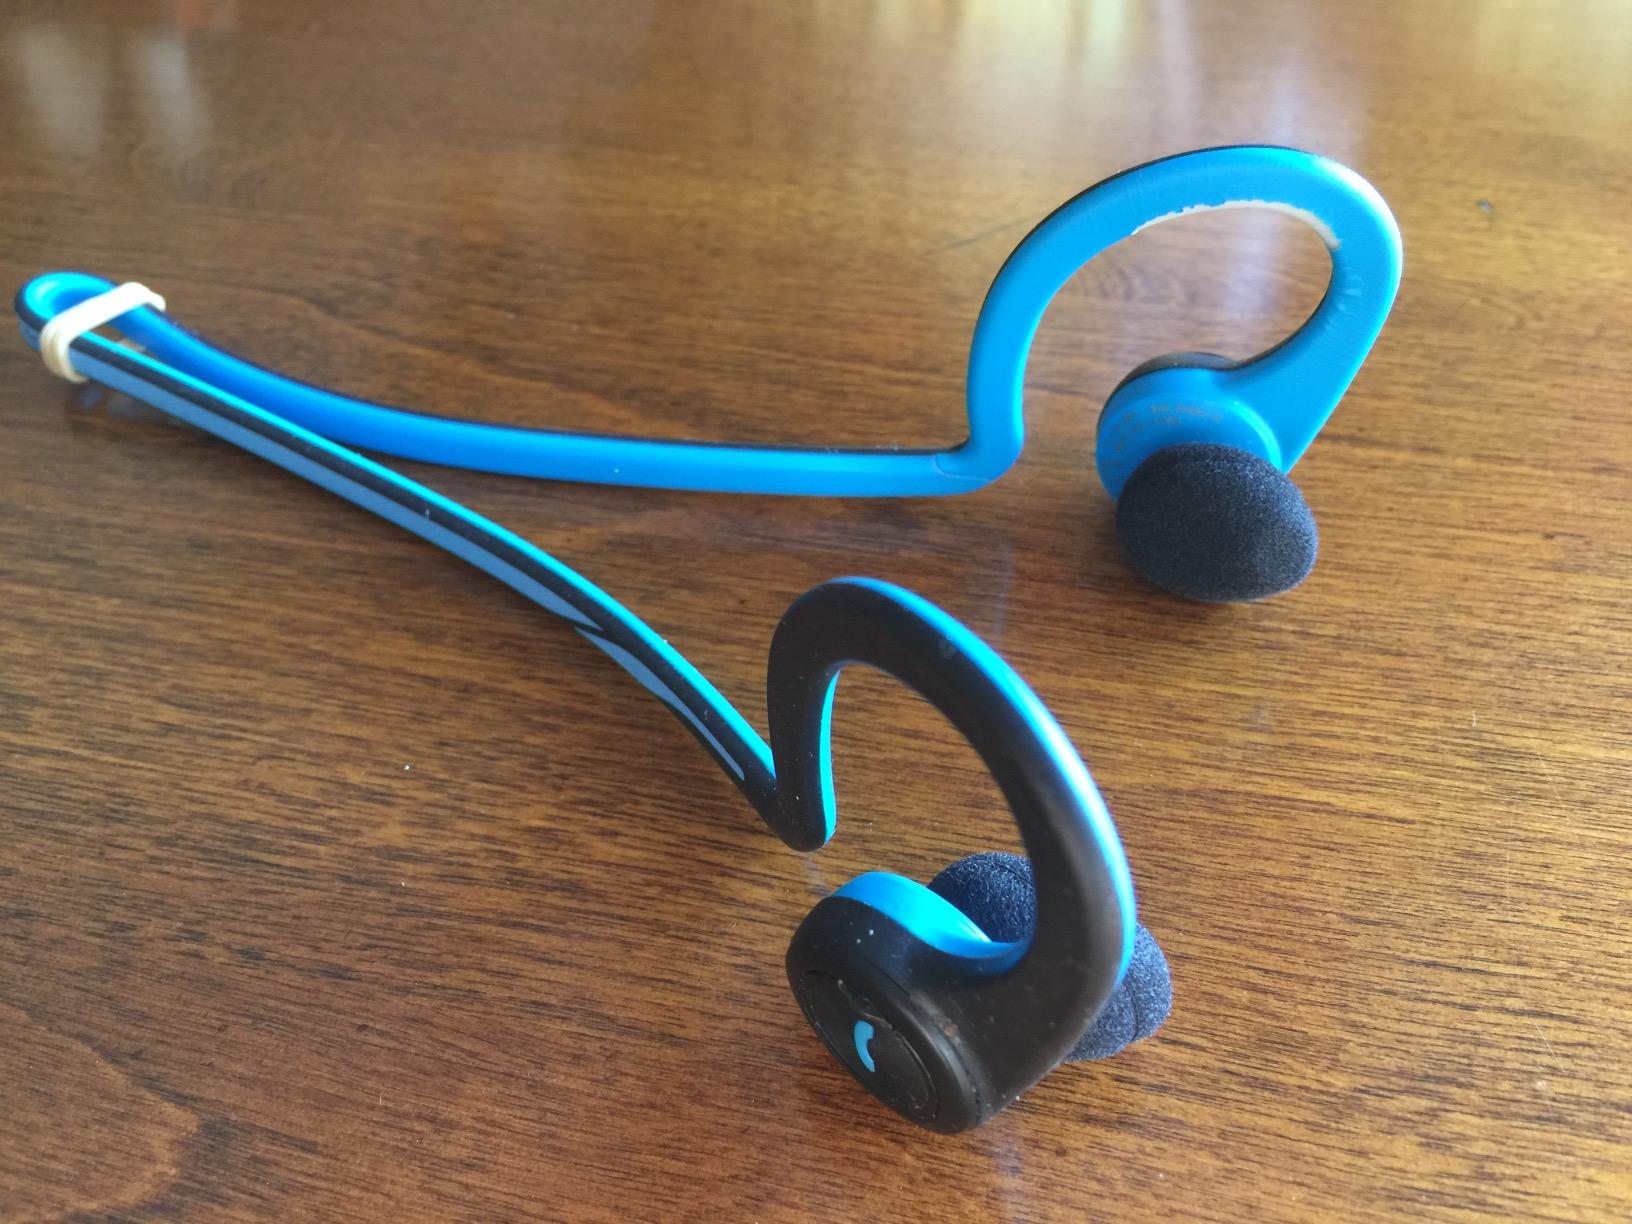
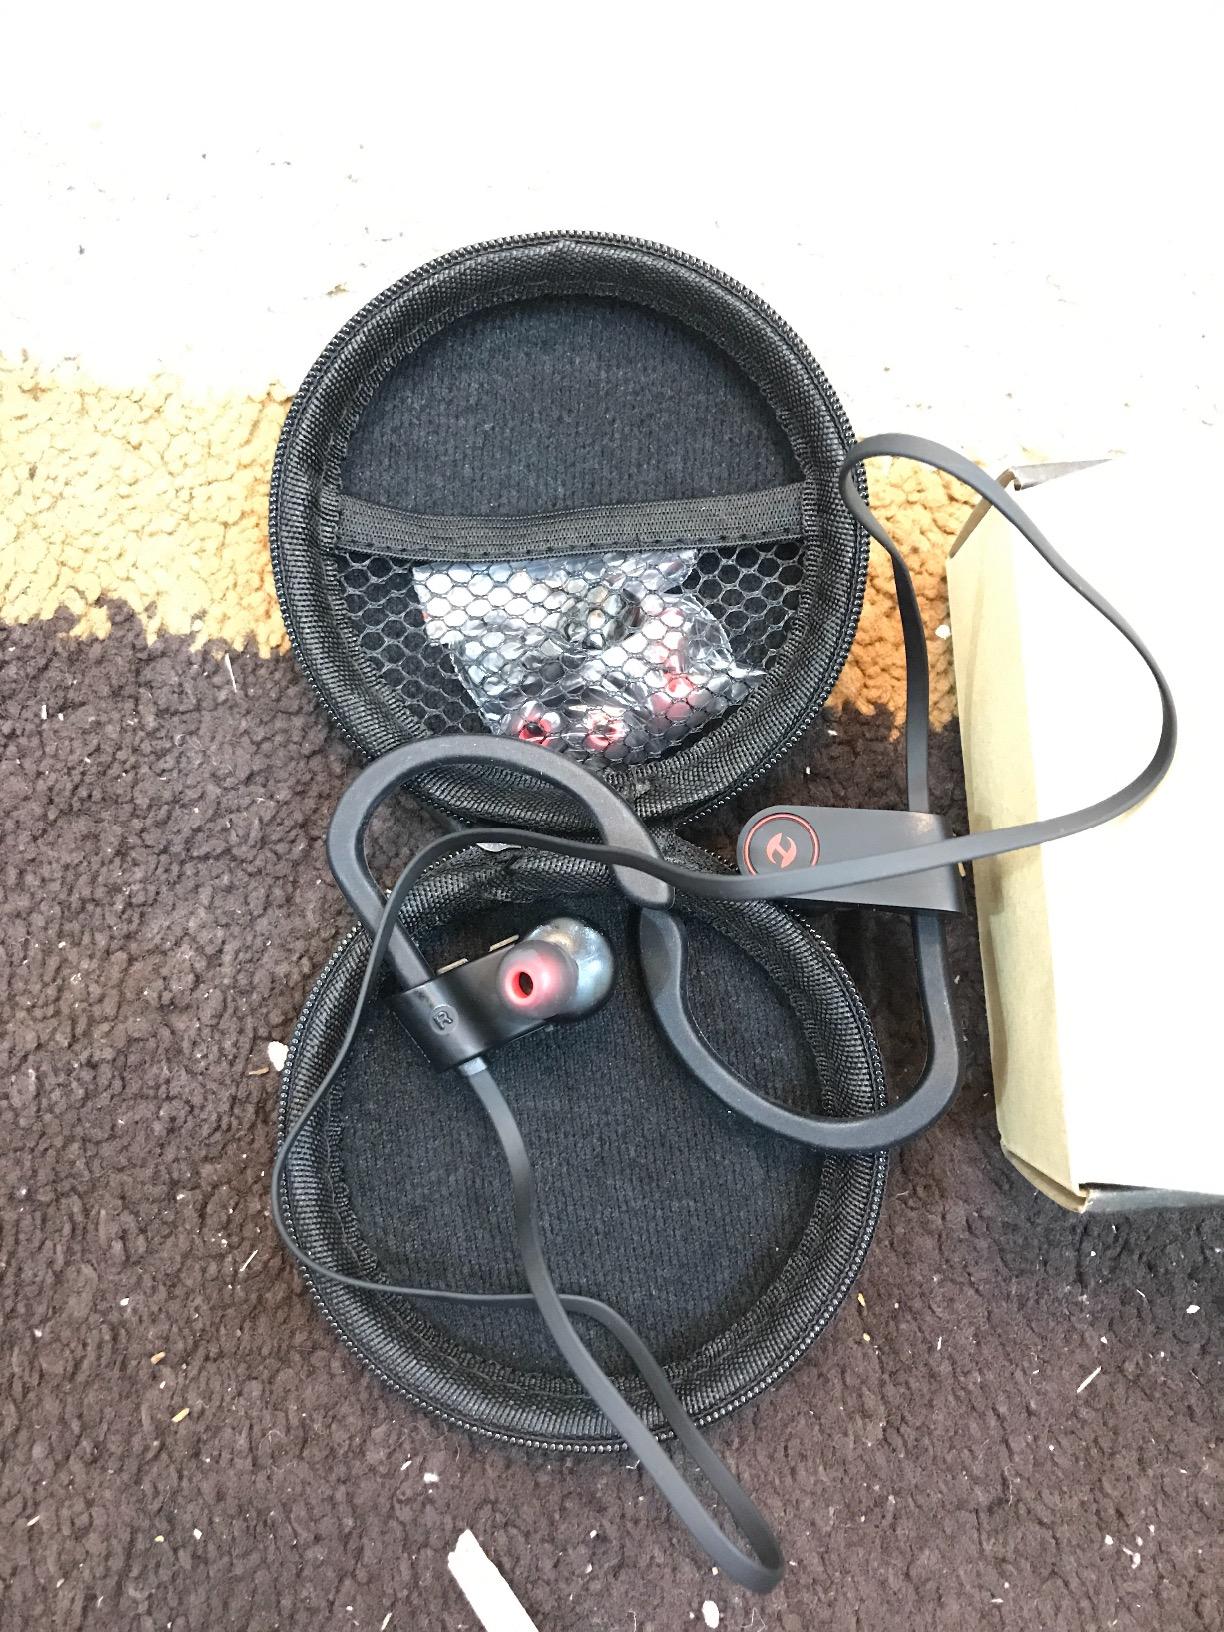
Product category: headphones
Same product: no